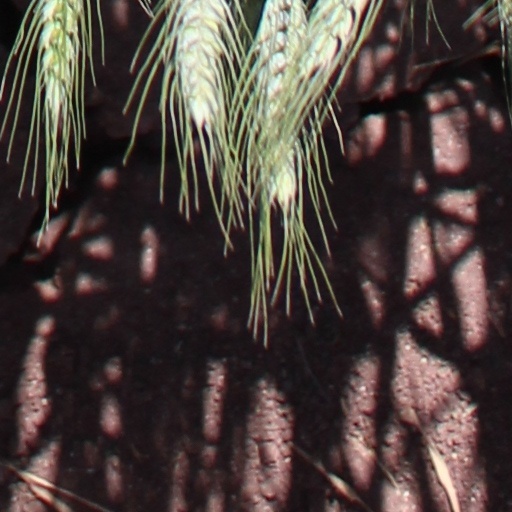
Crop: wheat